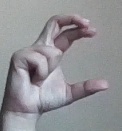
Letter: thal